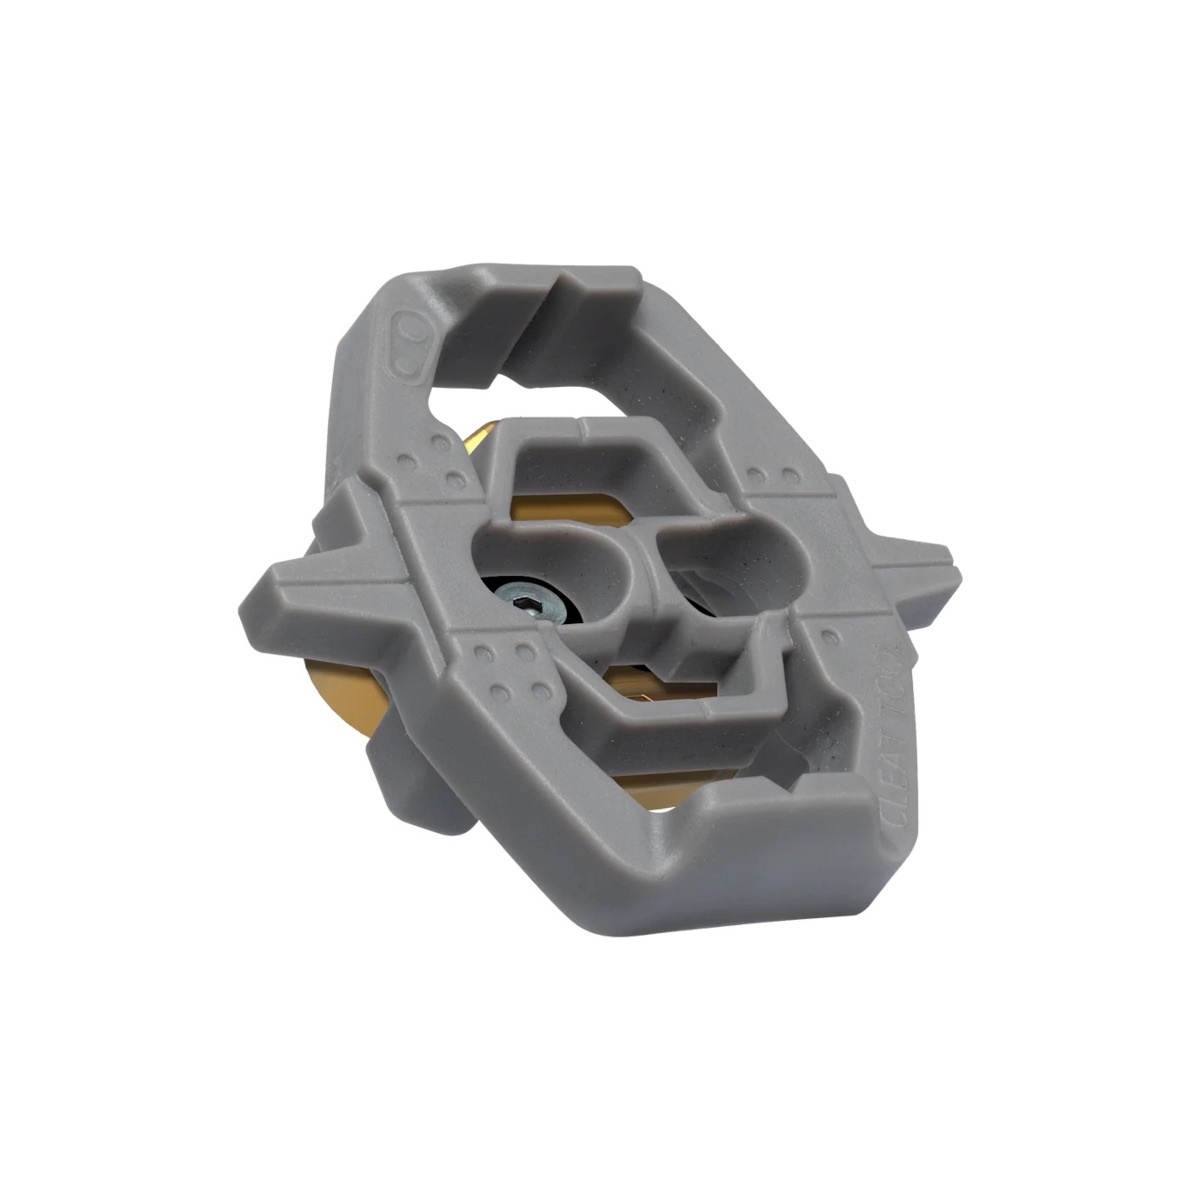
Crankbrothers Cleat Tool
Our new cleat tool is designed to simplify the cleat installation process, and is ideal for dialing in cleat placement for both left and right shoes (or across multiple pairs of shoes). The visual guides built into the tool allow the rider to consistently achieve their preferred lateral, fore/aft, and rotational cleat position, while the shape of the tool allows for increased leverage during installation to prevent accidental twisting. And, for Crankbrothers pedal users, the built-in tread depth gauge makes it easy to find the correct cleat shim thickness for an optimal shoe/pedal interface. Molded cleat position indicators for easy alignment Extra leverage to prevent cleats from twisting during installation For Crankbrothers pedal users, includes four tread depth gauges for quick cleat shim and pedal setup Crafted with 67% post-consumer recycled material Compatible with Crankbrothers, Shimano SPD and Time ATAC cleats About Crankbrothers Since 1997, Crankbrothers has significantly shaped the mountain biking world. The Californian manufacturers design philosophy to make product that makes each bike ride better than the last, has made them renowned worldwide.
Brand: Crankbrothers
Category: Sporting Goods > Outdoor Recreation > Cycling > Cycling Apparel & Accessories > Bicycle Cleat Accessories > Bicycle Cleat Shims & Wedges